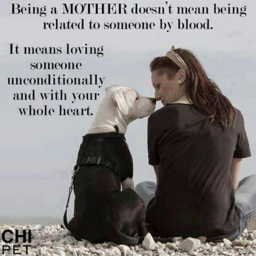
how to choose the right dog for your lifestyle .